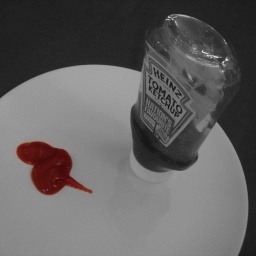
Ketchup on a white plate - it was the only red and white things I could find in the house!